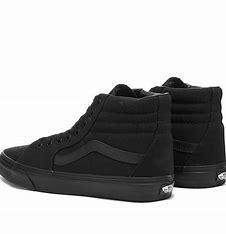
Brand: Vans
Model: UA SK8 Hi